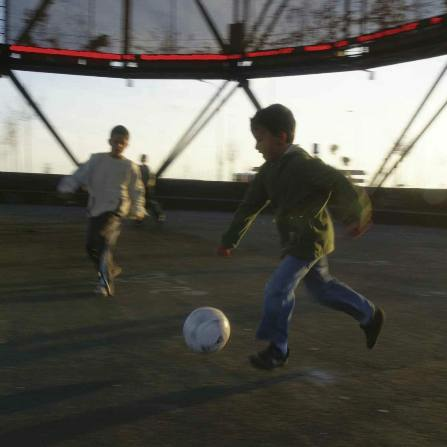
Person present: Yes